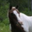
Label: horse